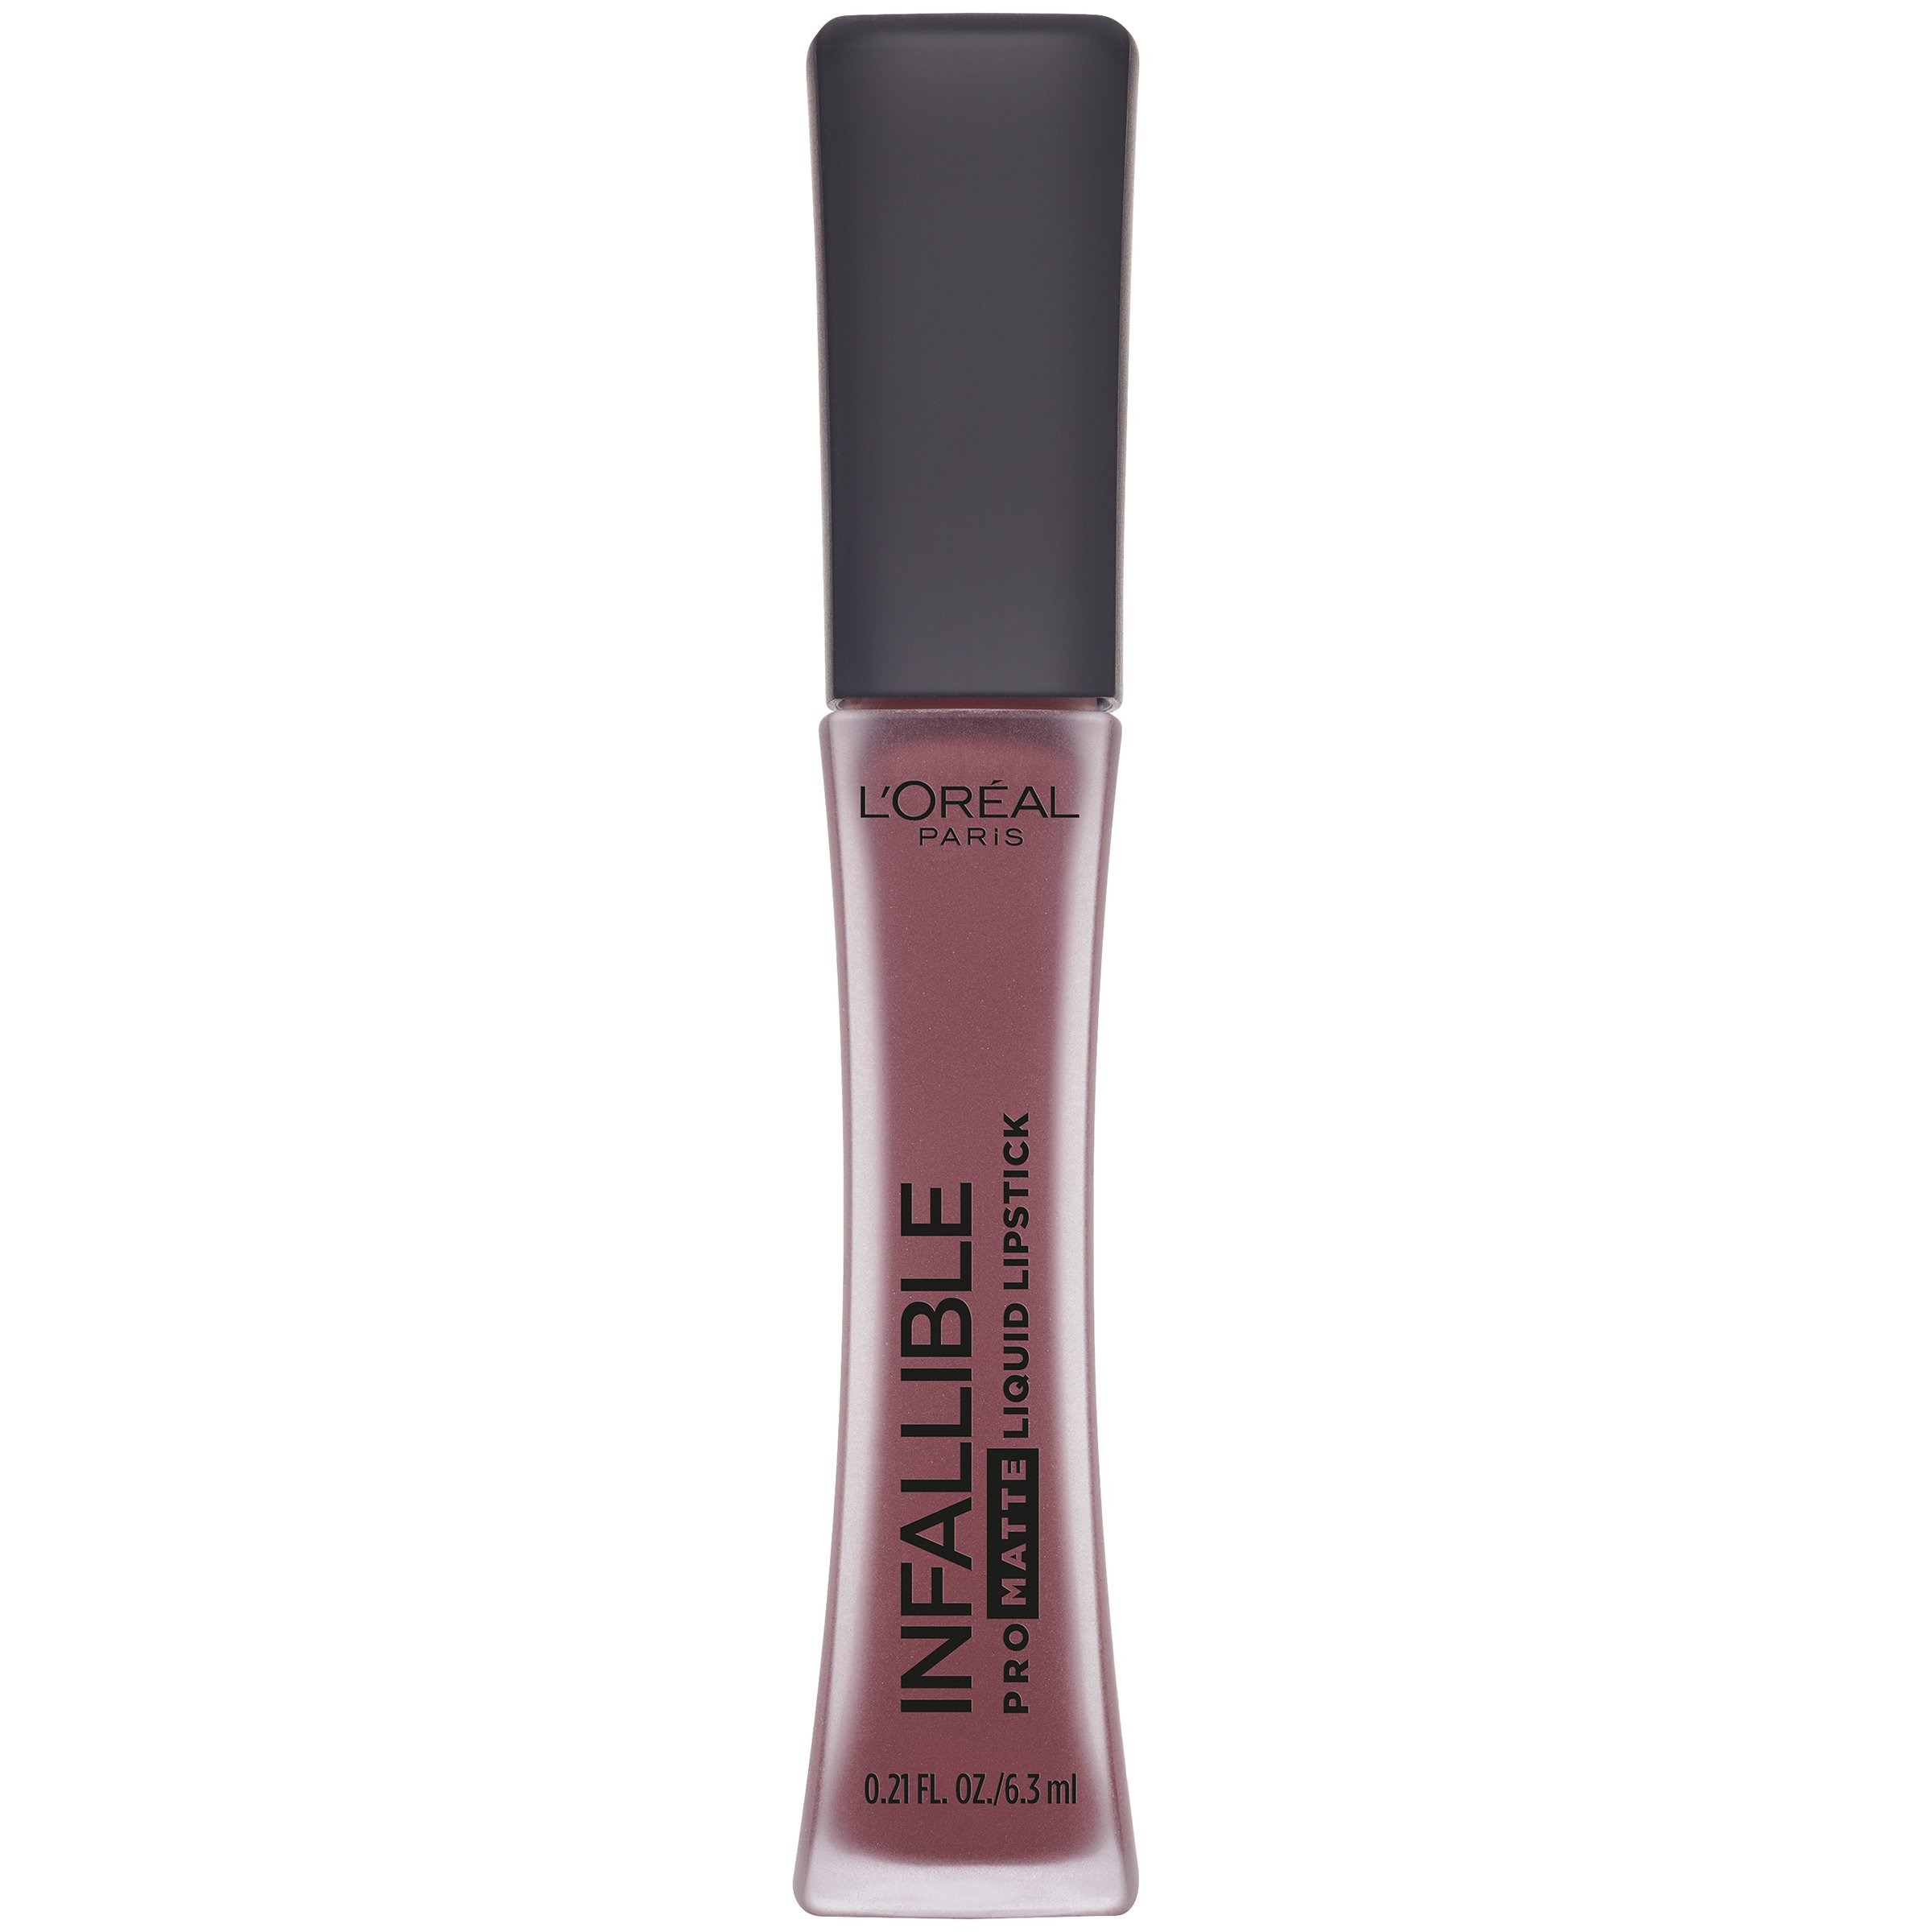
Item Name: L'Oreal Paris Cosmetics Infallible Pro-Matte Liquid Lipstick, Plum Bum, 0.21 Fluid Ounce
Bullet Point 1: Liquid Matte Finish
Bullet Point 2: Up to 24HR of Wear
Bullet Point 3: High Impact Color
Bullet Point 4: Comfortable Wear
Value: 0.21
Unit: Fl Oz

Price: 16.49